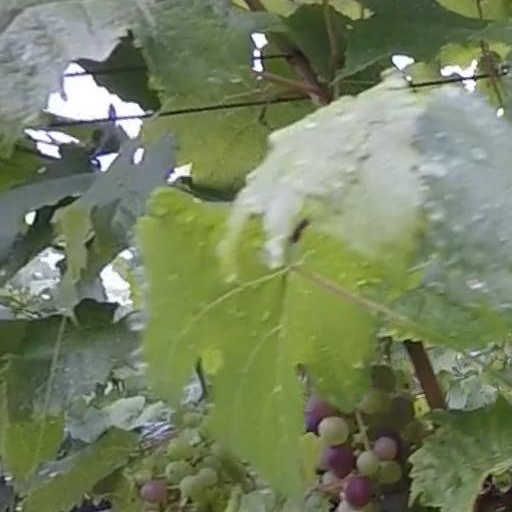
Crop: grape